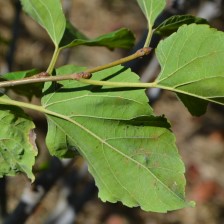
Variety: Kamphaengsaeng42